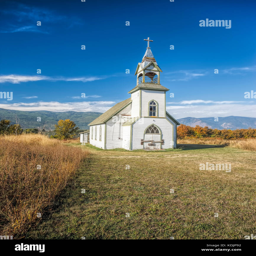
an old abandoned church just south